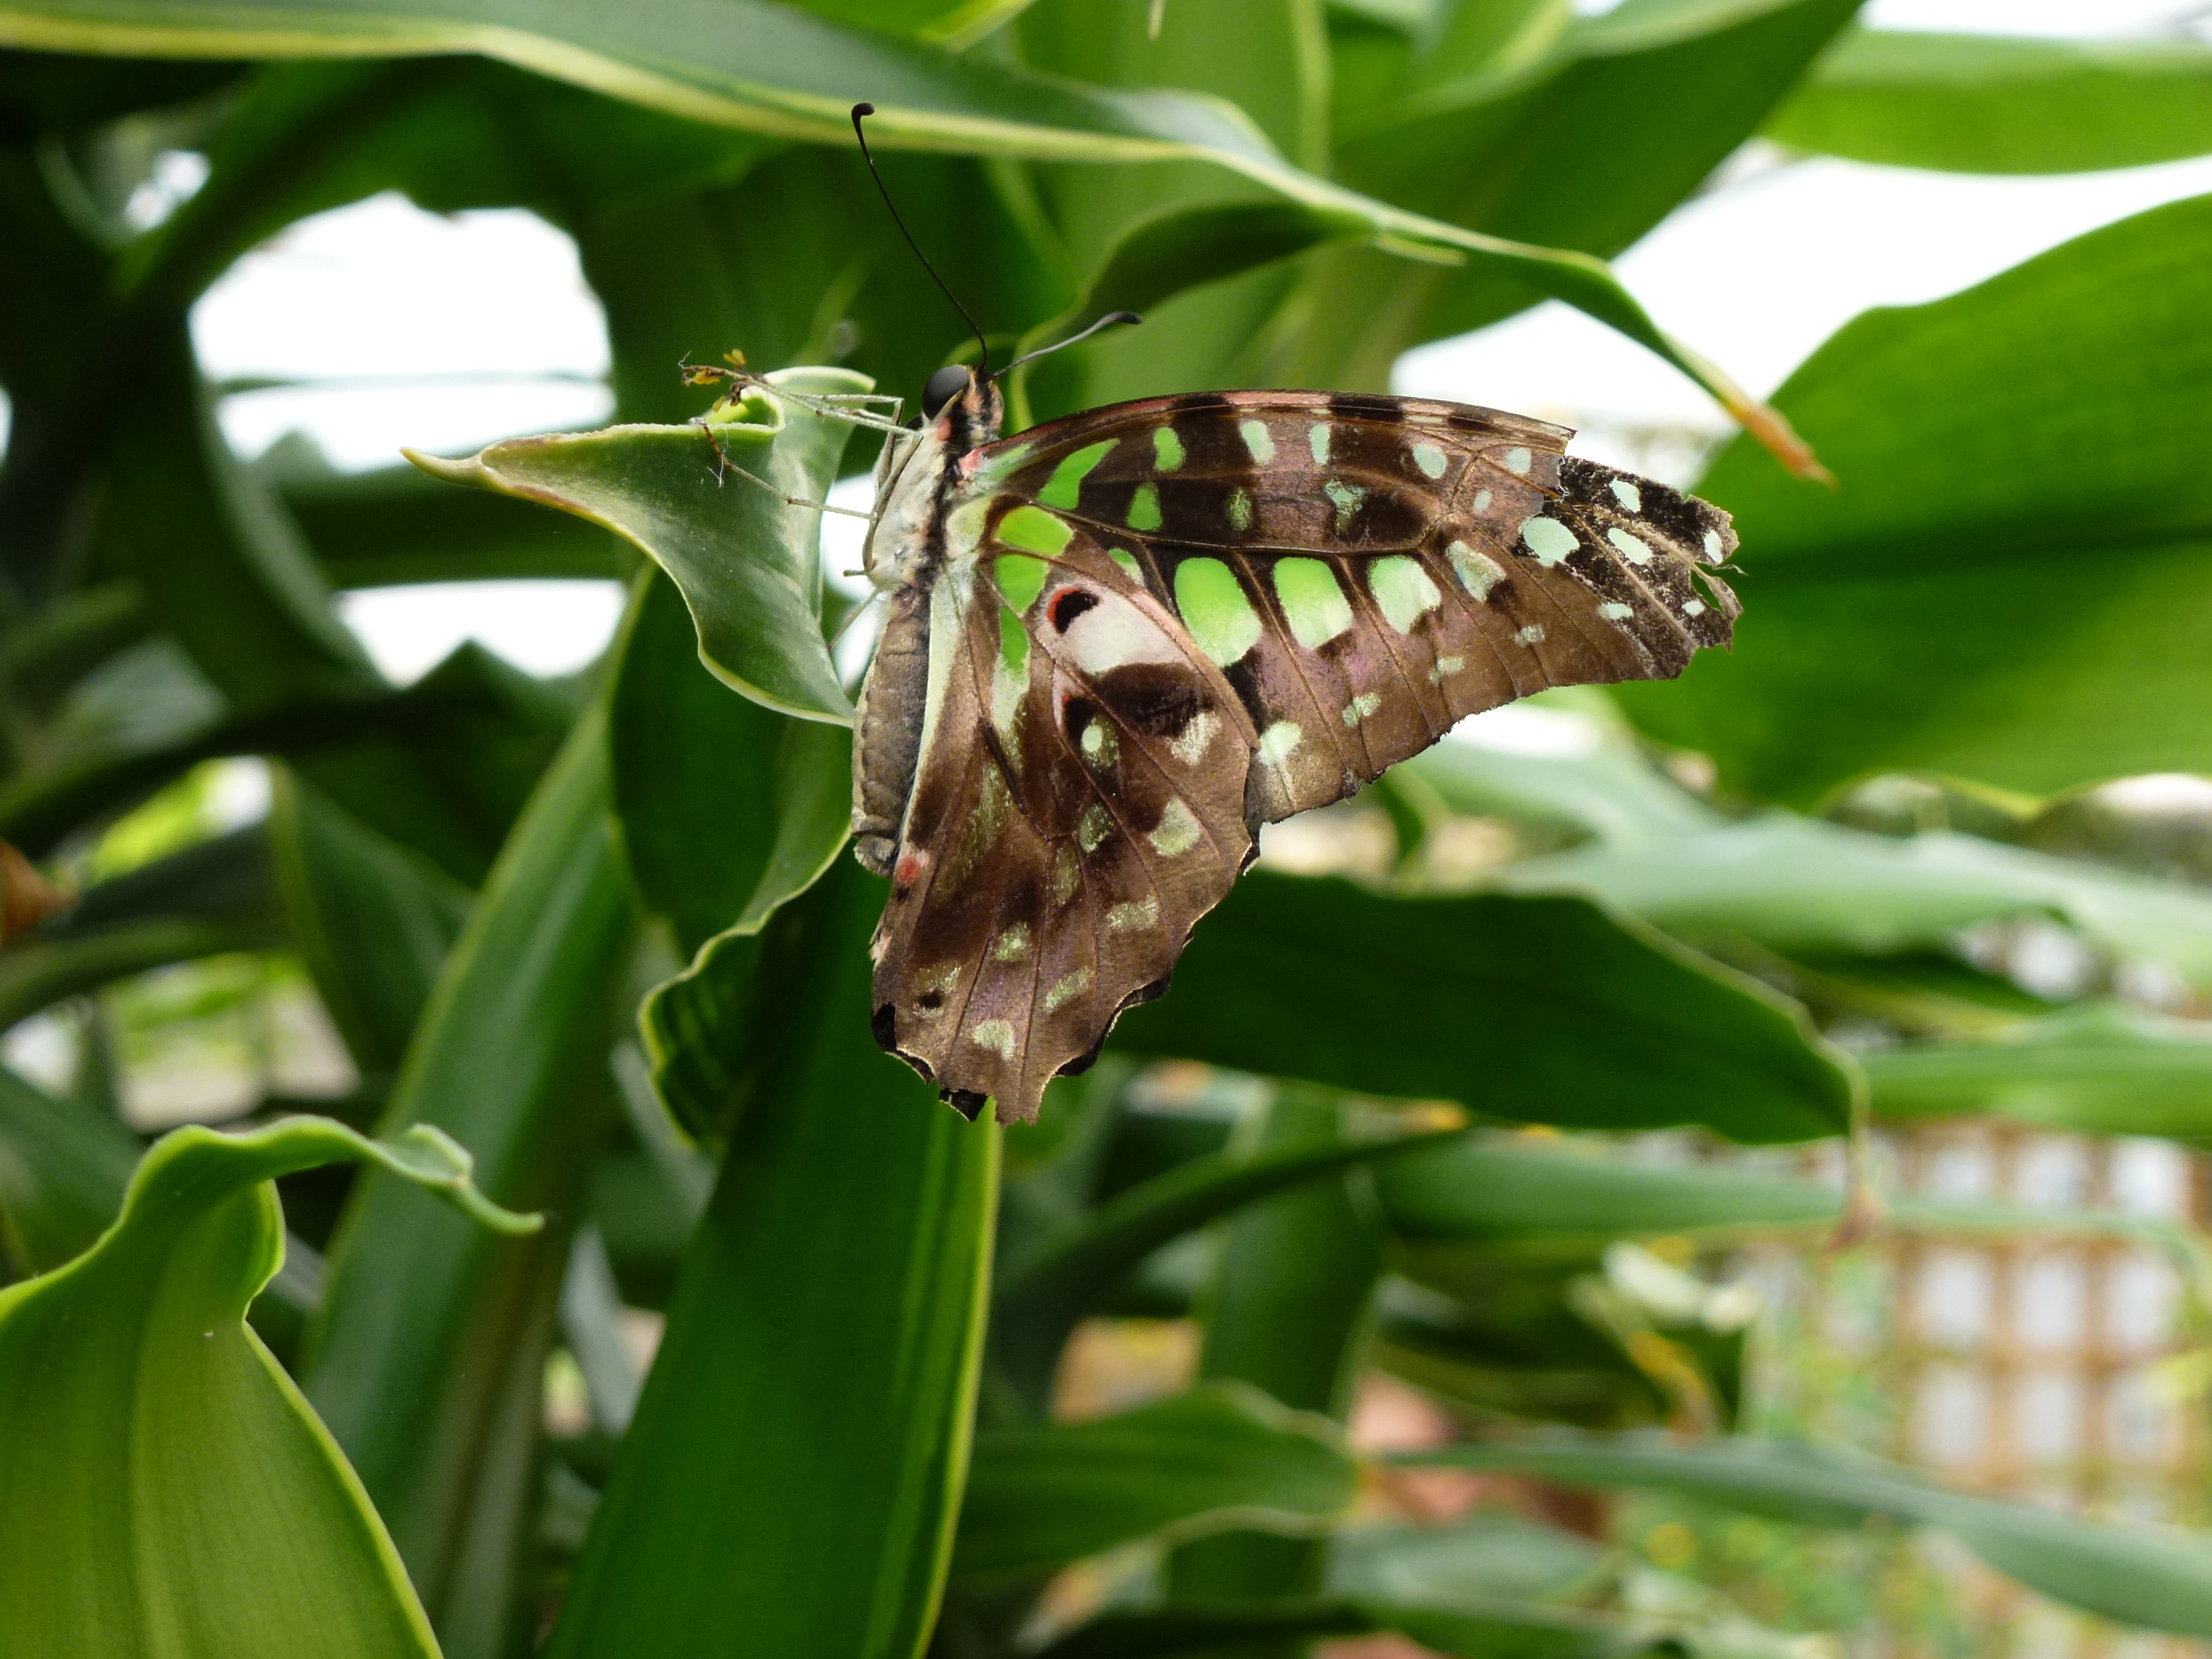
flower, green, insect, botany, moth, butterfly, flora, fauna, invertebrate, nectar, macro photography, arthropod, longleat, pollinator, moths and butterflies